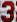
Number: 3